Theophilus Cooper (judge)

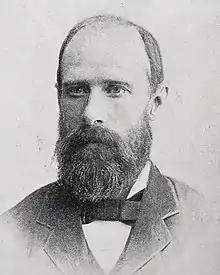
Theophilus Cooper

Sir Theophilus Cooper (15 November 1850 – 18 May 1925) was a New Zealand compositor, lawyer and judge. He was born in Newington, Surrey, England, on 15 November 1850. Cooper was conferred a knighthood in the 1921 New Year Honours.